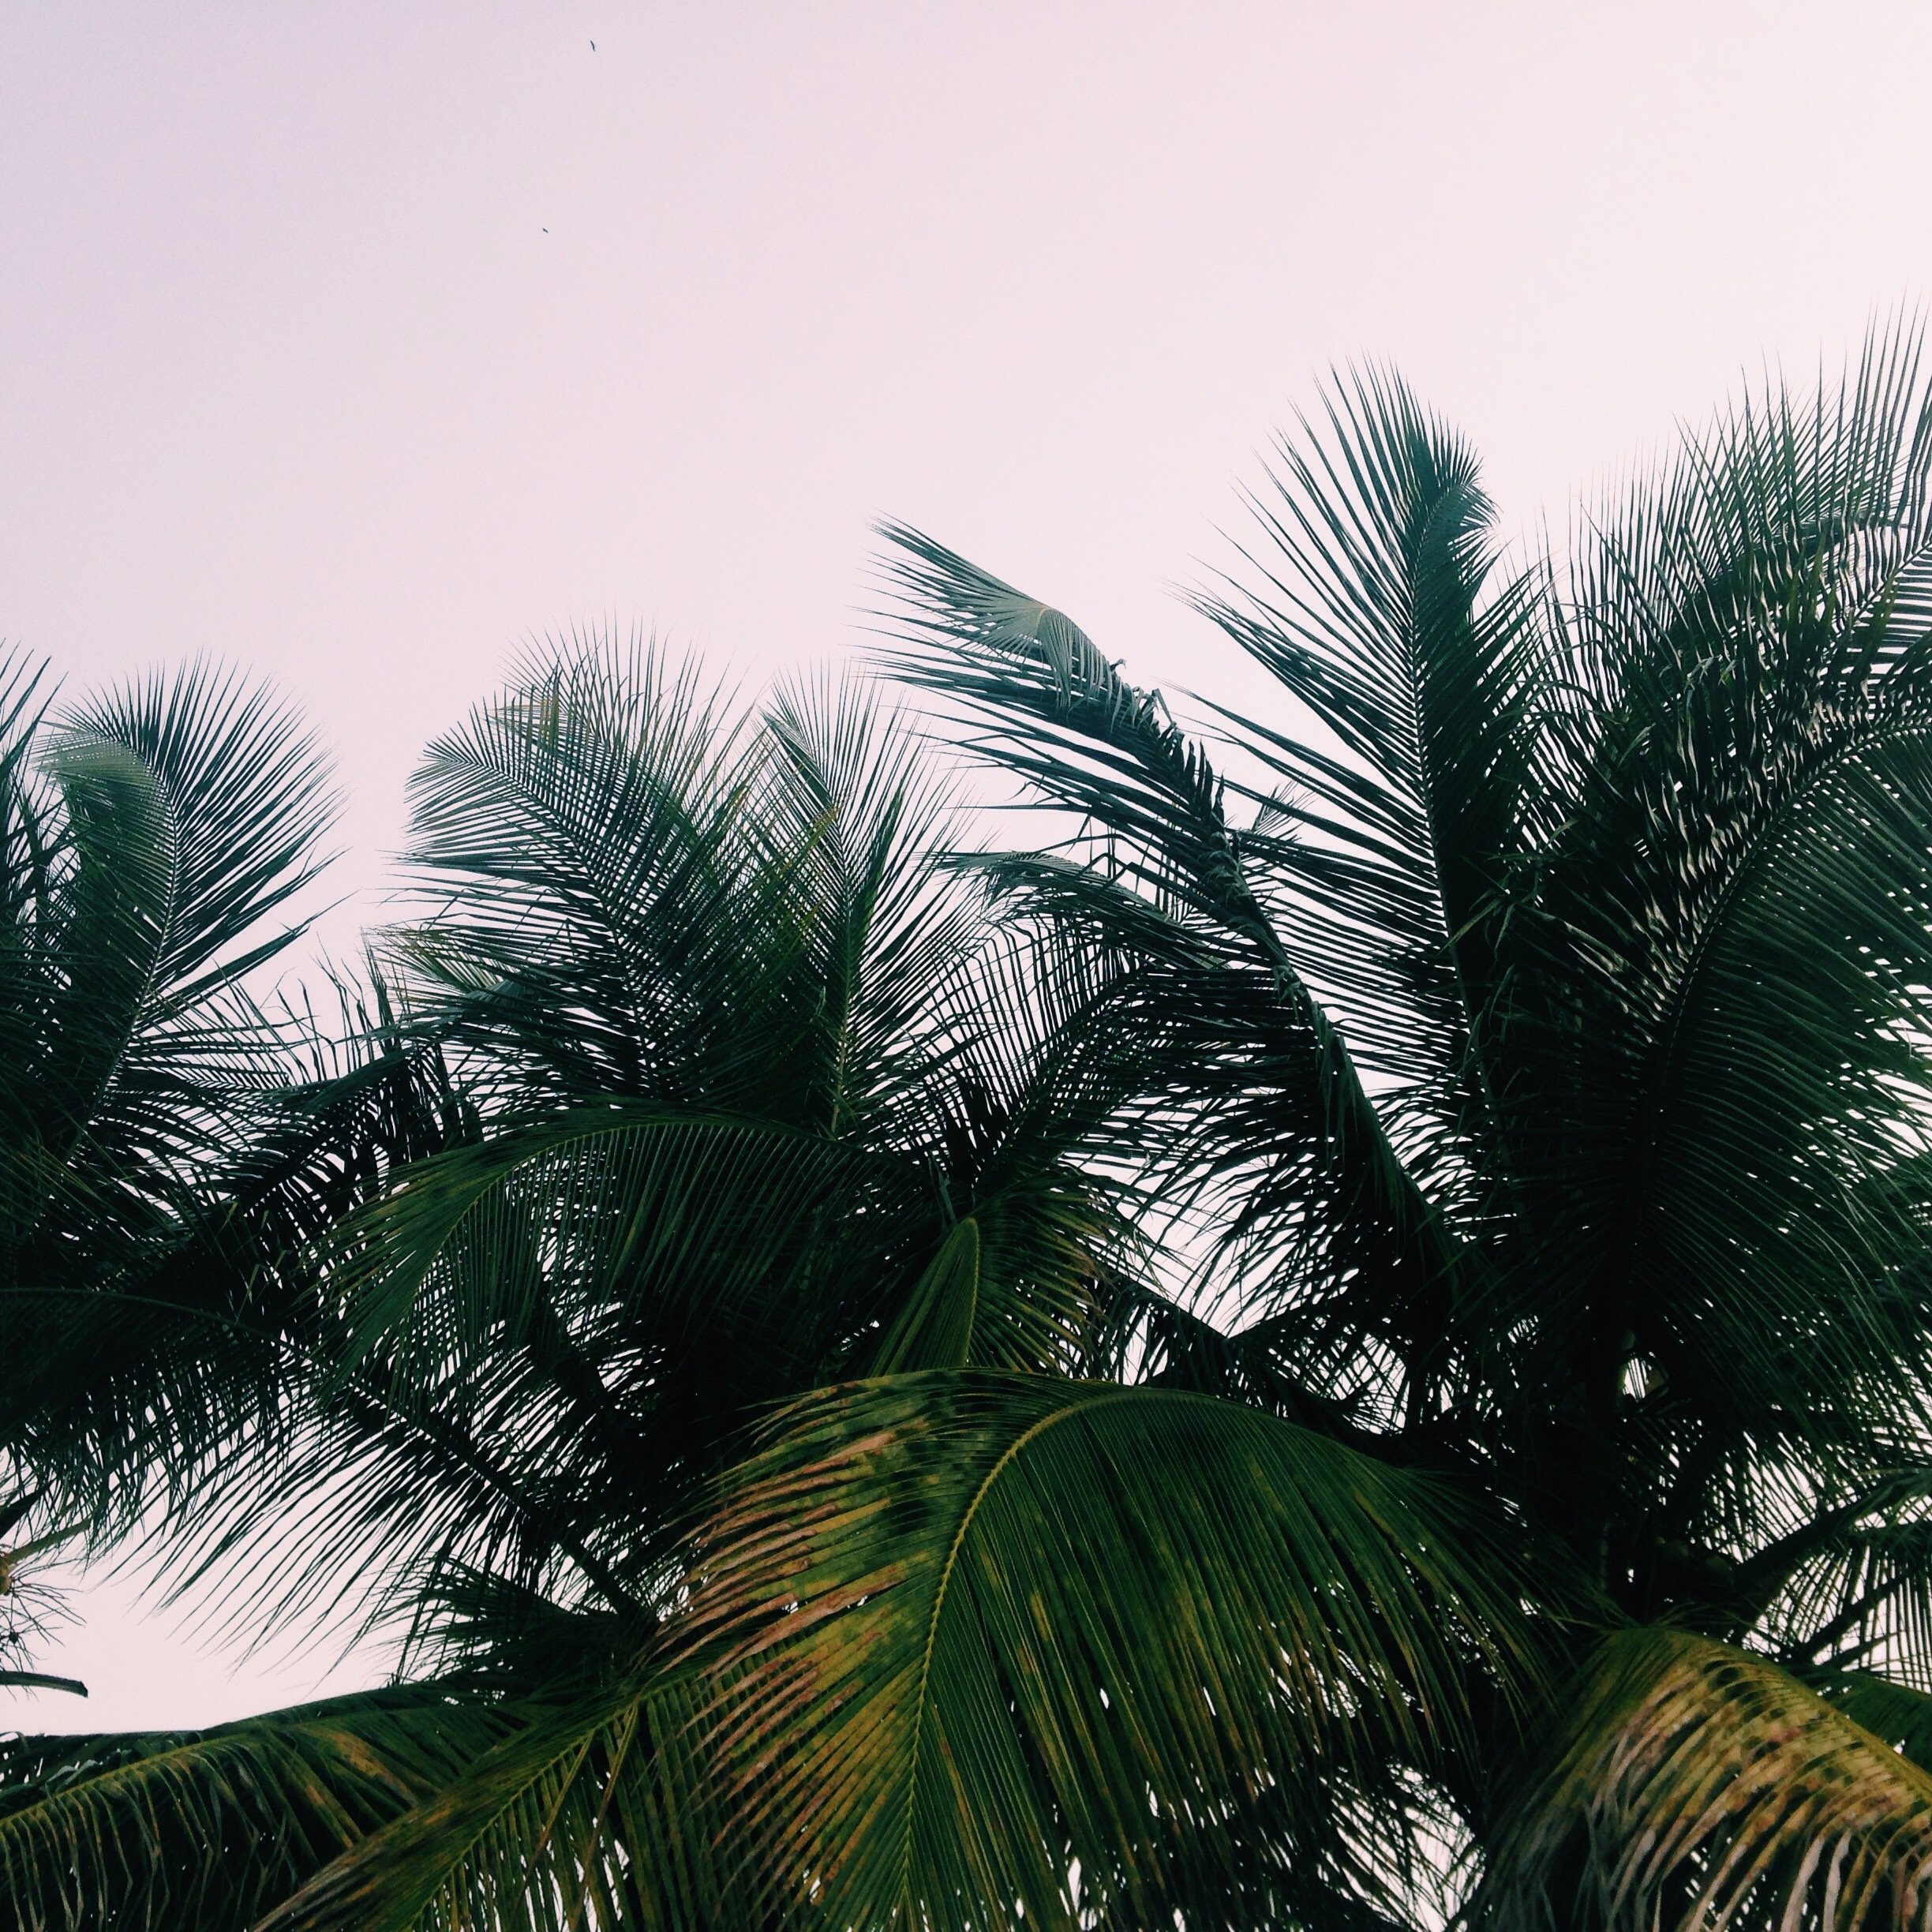
tree, branch, plant, sky, sunlight, leaf, wind, botany, tropics, woody plant, land plant, arecales, palm family, borassus flabellifer